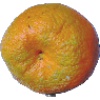
Label: Mandarine 1